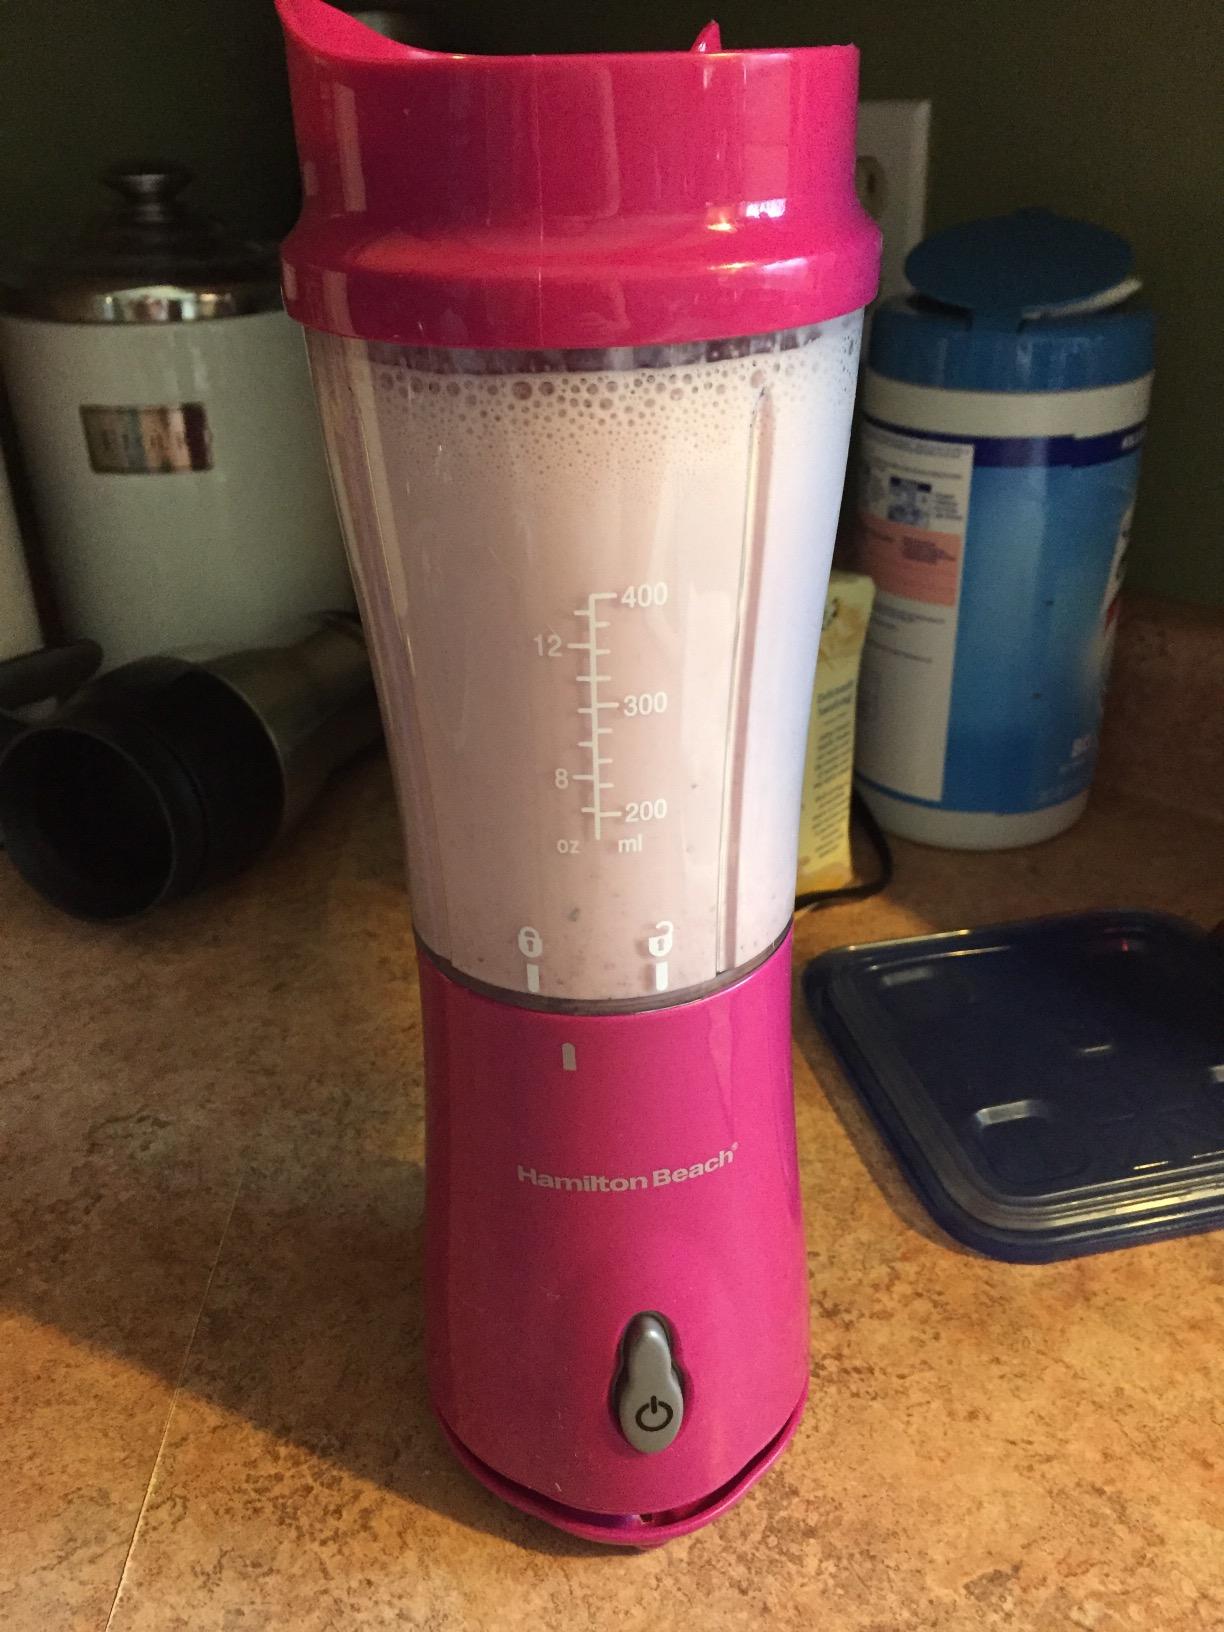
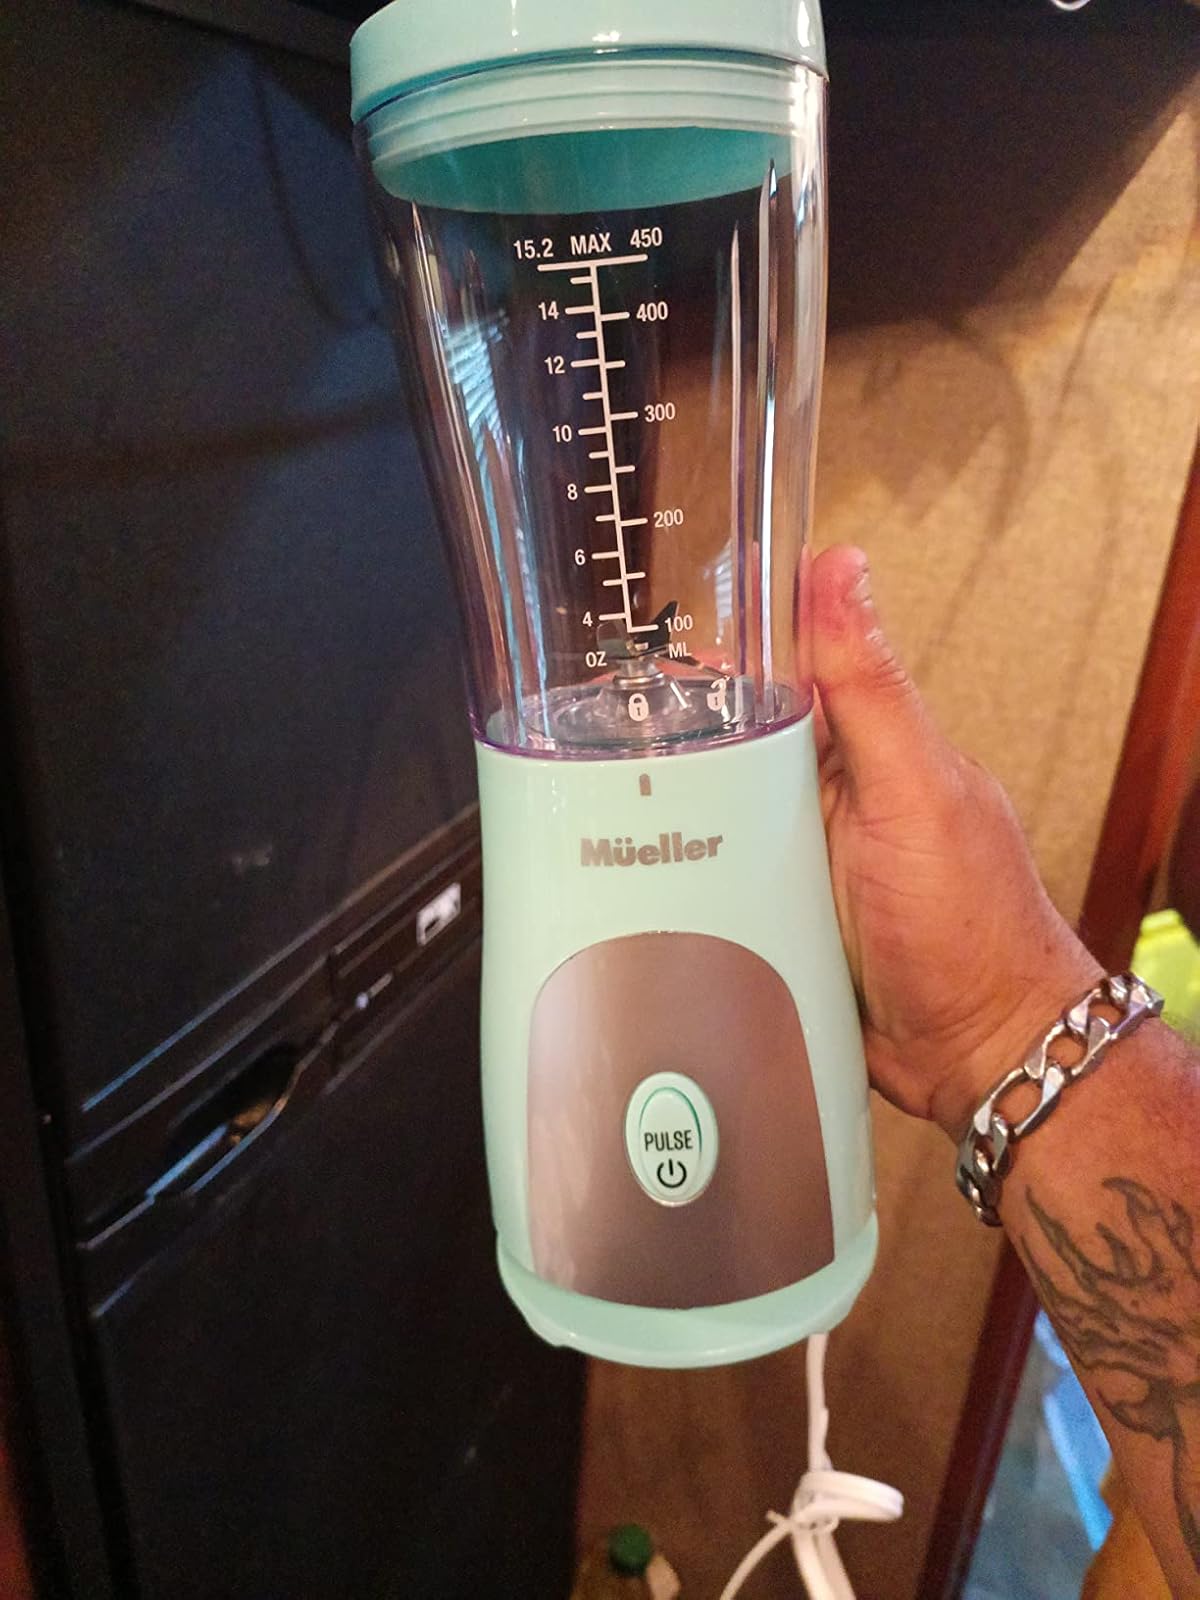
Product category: items_blender
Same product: no